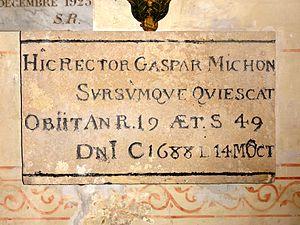
L'église Saint-Léonard est une église catholique paroissiale située à Avilly-Saint-Léonard, dans le département de l'Oise, en France. Elle possède un petit chœur du début du XIIIᵉ siècle à l'architecture gothique très soignée, mais n'est à ce jour pas inscrite ou classée au titre des monuments historiques. Cependant, le mobilier est riche et varié, et comporte six éléments classés, dont un bel ensemble de stalles de la seconde moitié du XVIᵉ siècle, qui représente le dernier souvenir matériel du prieuré clunisien de Saint-Nicolas-d'Acy, sur la commune voisine de Courteuil. La nef pourrait comporter des éléments anciens, mais a été fortement remaniée à l'époque moderne. Son voûtement n'a jamais été mené à terme, et la nef reste recouverte d'une fausse voûte en berceau. Les chapelles latérales formant transept datent du XVIᵉ siècle, et à l'instar du bas-côté nord du XVIIᵉ siècle, ils affichent un style gothique flamboyant tardif influencé par la Renaissance. Tout l'intérieur est décoré d'une polychromie architecturale refaite pendant l'après-guerre. La chapelle latérale sud sert de base à un clocher sans caractère du XVIIIᵉ ou du XVIIIᵉ siècle.